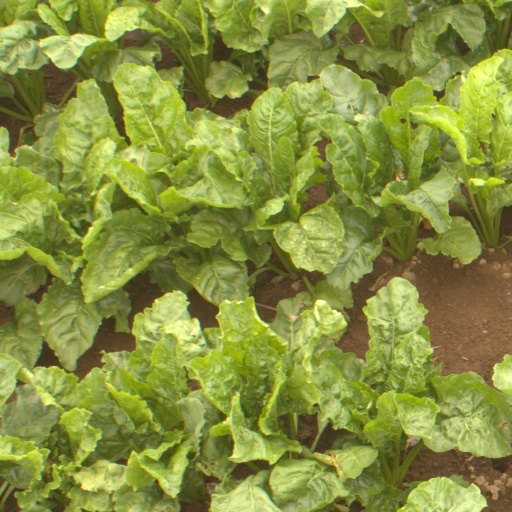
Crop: sugar beet